Nolands Ferry I Archeological Site

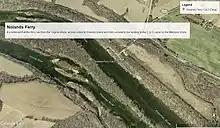
Nolands Ferry and Nolands Island

Noland's Ferry, for which the site is named, has a broad history from the mid-1700s, with some of America's founding leaders among its customers.